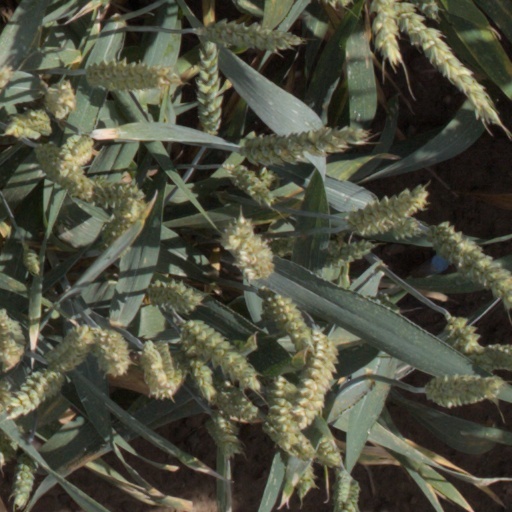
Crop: wheat